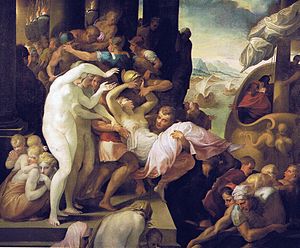
Kidnapning
Den smukke Helena (mytologi) bortføres efter at Afrodite har lovet hende til Prins Paris af Troja.
"Kidnapning er en form for frihedsberøvelse, altså forbrydelsen at tilbageholde en person mod dennes vilje, for eksempel ved indespærring eller bortførelse. Ordet kommer fra kid ""barn"" og nap ""stjæle"", ""snuppe"", ""tage"". Ordet ""kidnapning"" henviser således oprindelig til tilbageholdelse af børn, men ordet bruges også, når voksne tilbageholdes eller holdes fanget, sædvanligvis for at få løsepenge eller på anden måde afpresse nogen.